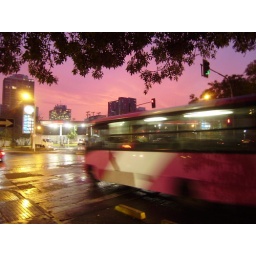
pink sky and pink bus in Santiago